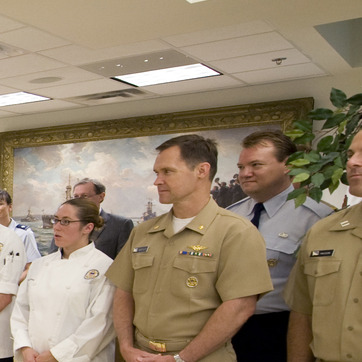
Material: skin